David Oancia

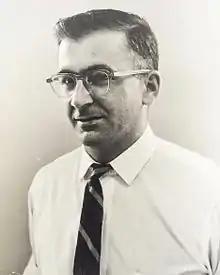

David Oancia (December 6, 1929 – January 18, 1995) was a Canadian journalist. He worked for several press, primarily "The Globe and Mail". He is best known as the only resident non-communist North American correspondent in Beijing reporting on China’s cultural revolution during the late 1960s. His contributions have been cited in numerous books, academic journals, and other publishings.